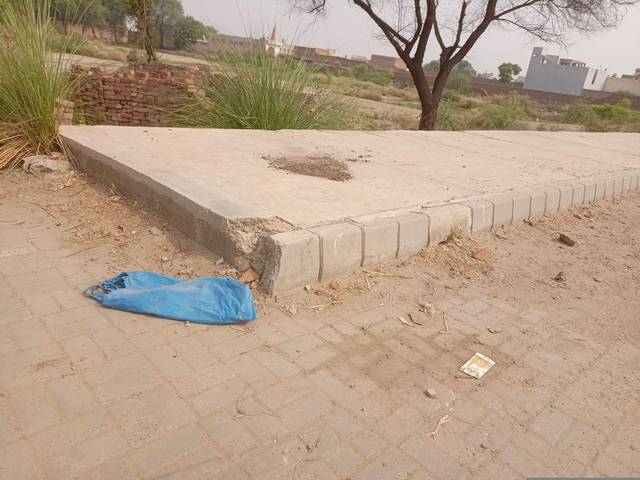
Region: Pakistan
Coordinates: 31.41, 74.162